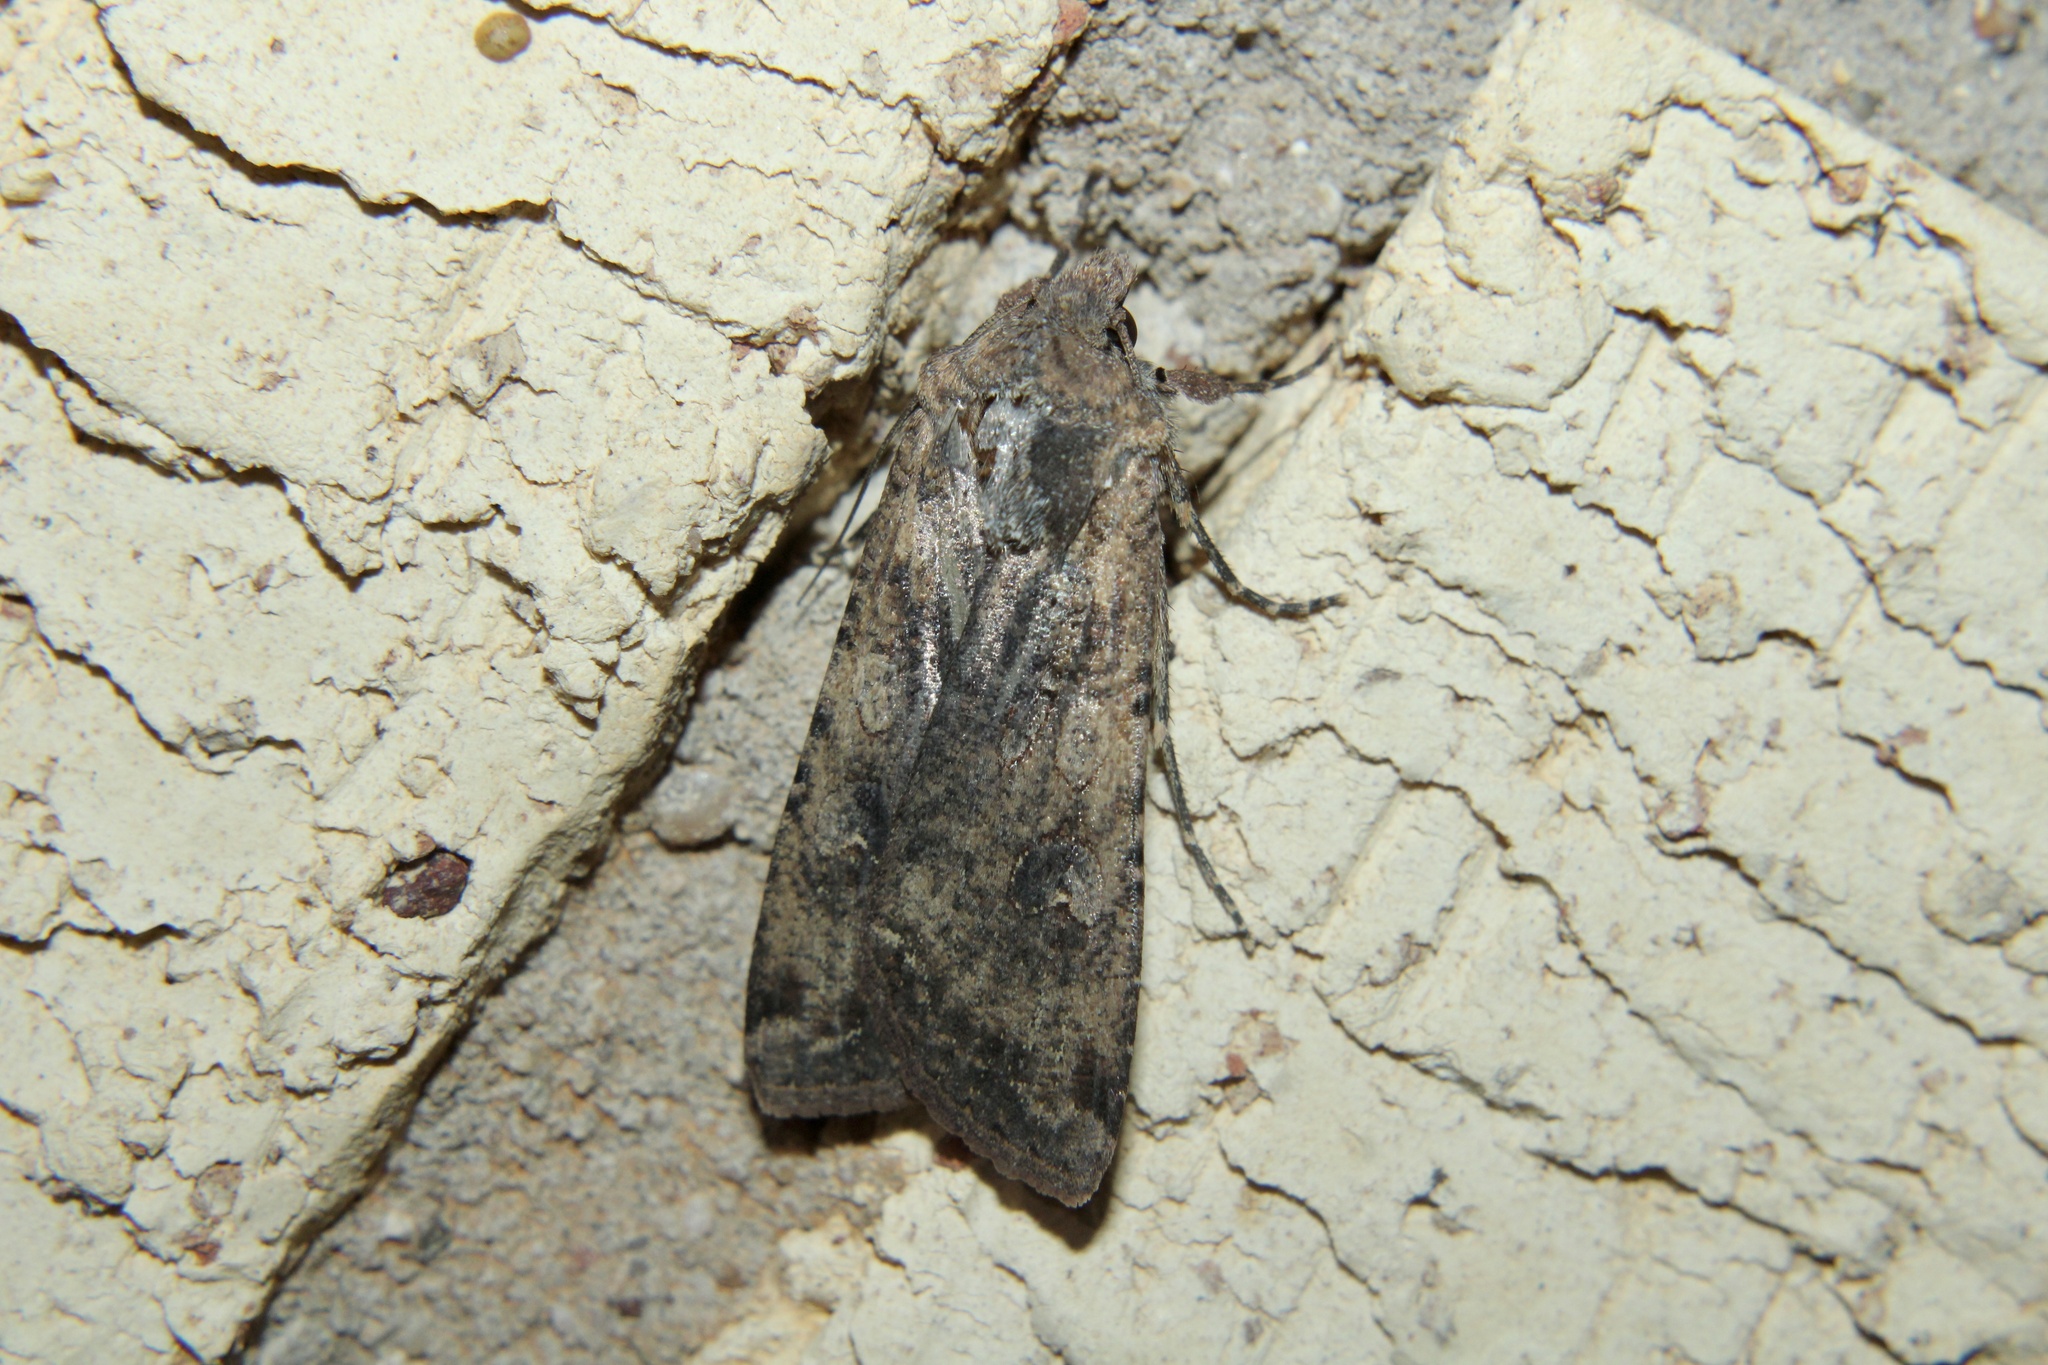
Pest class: cutworms